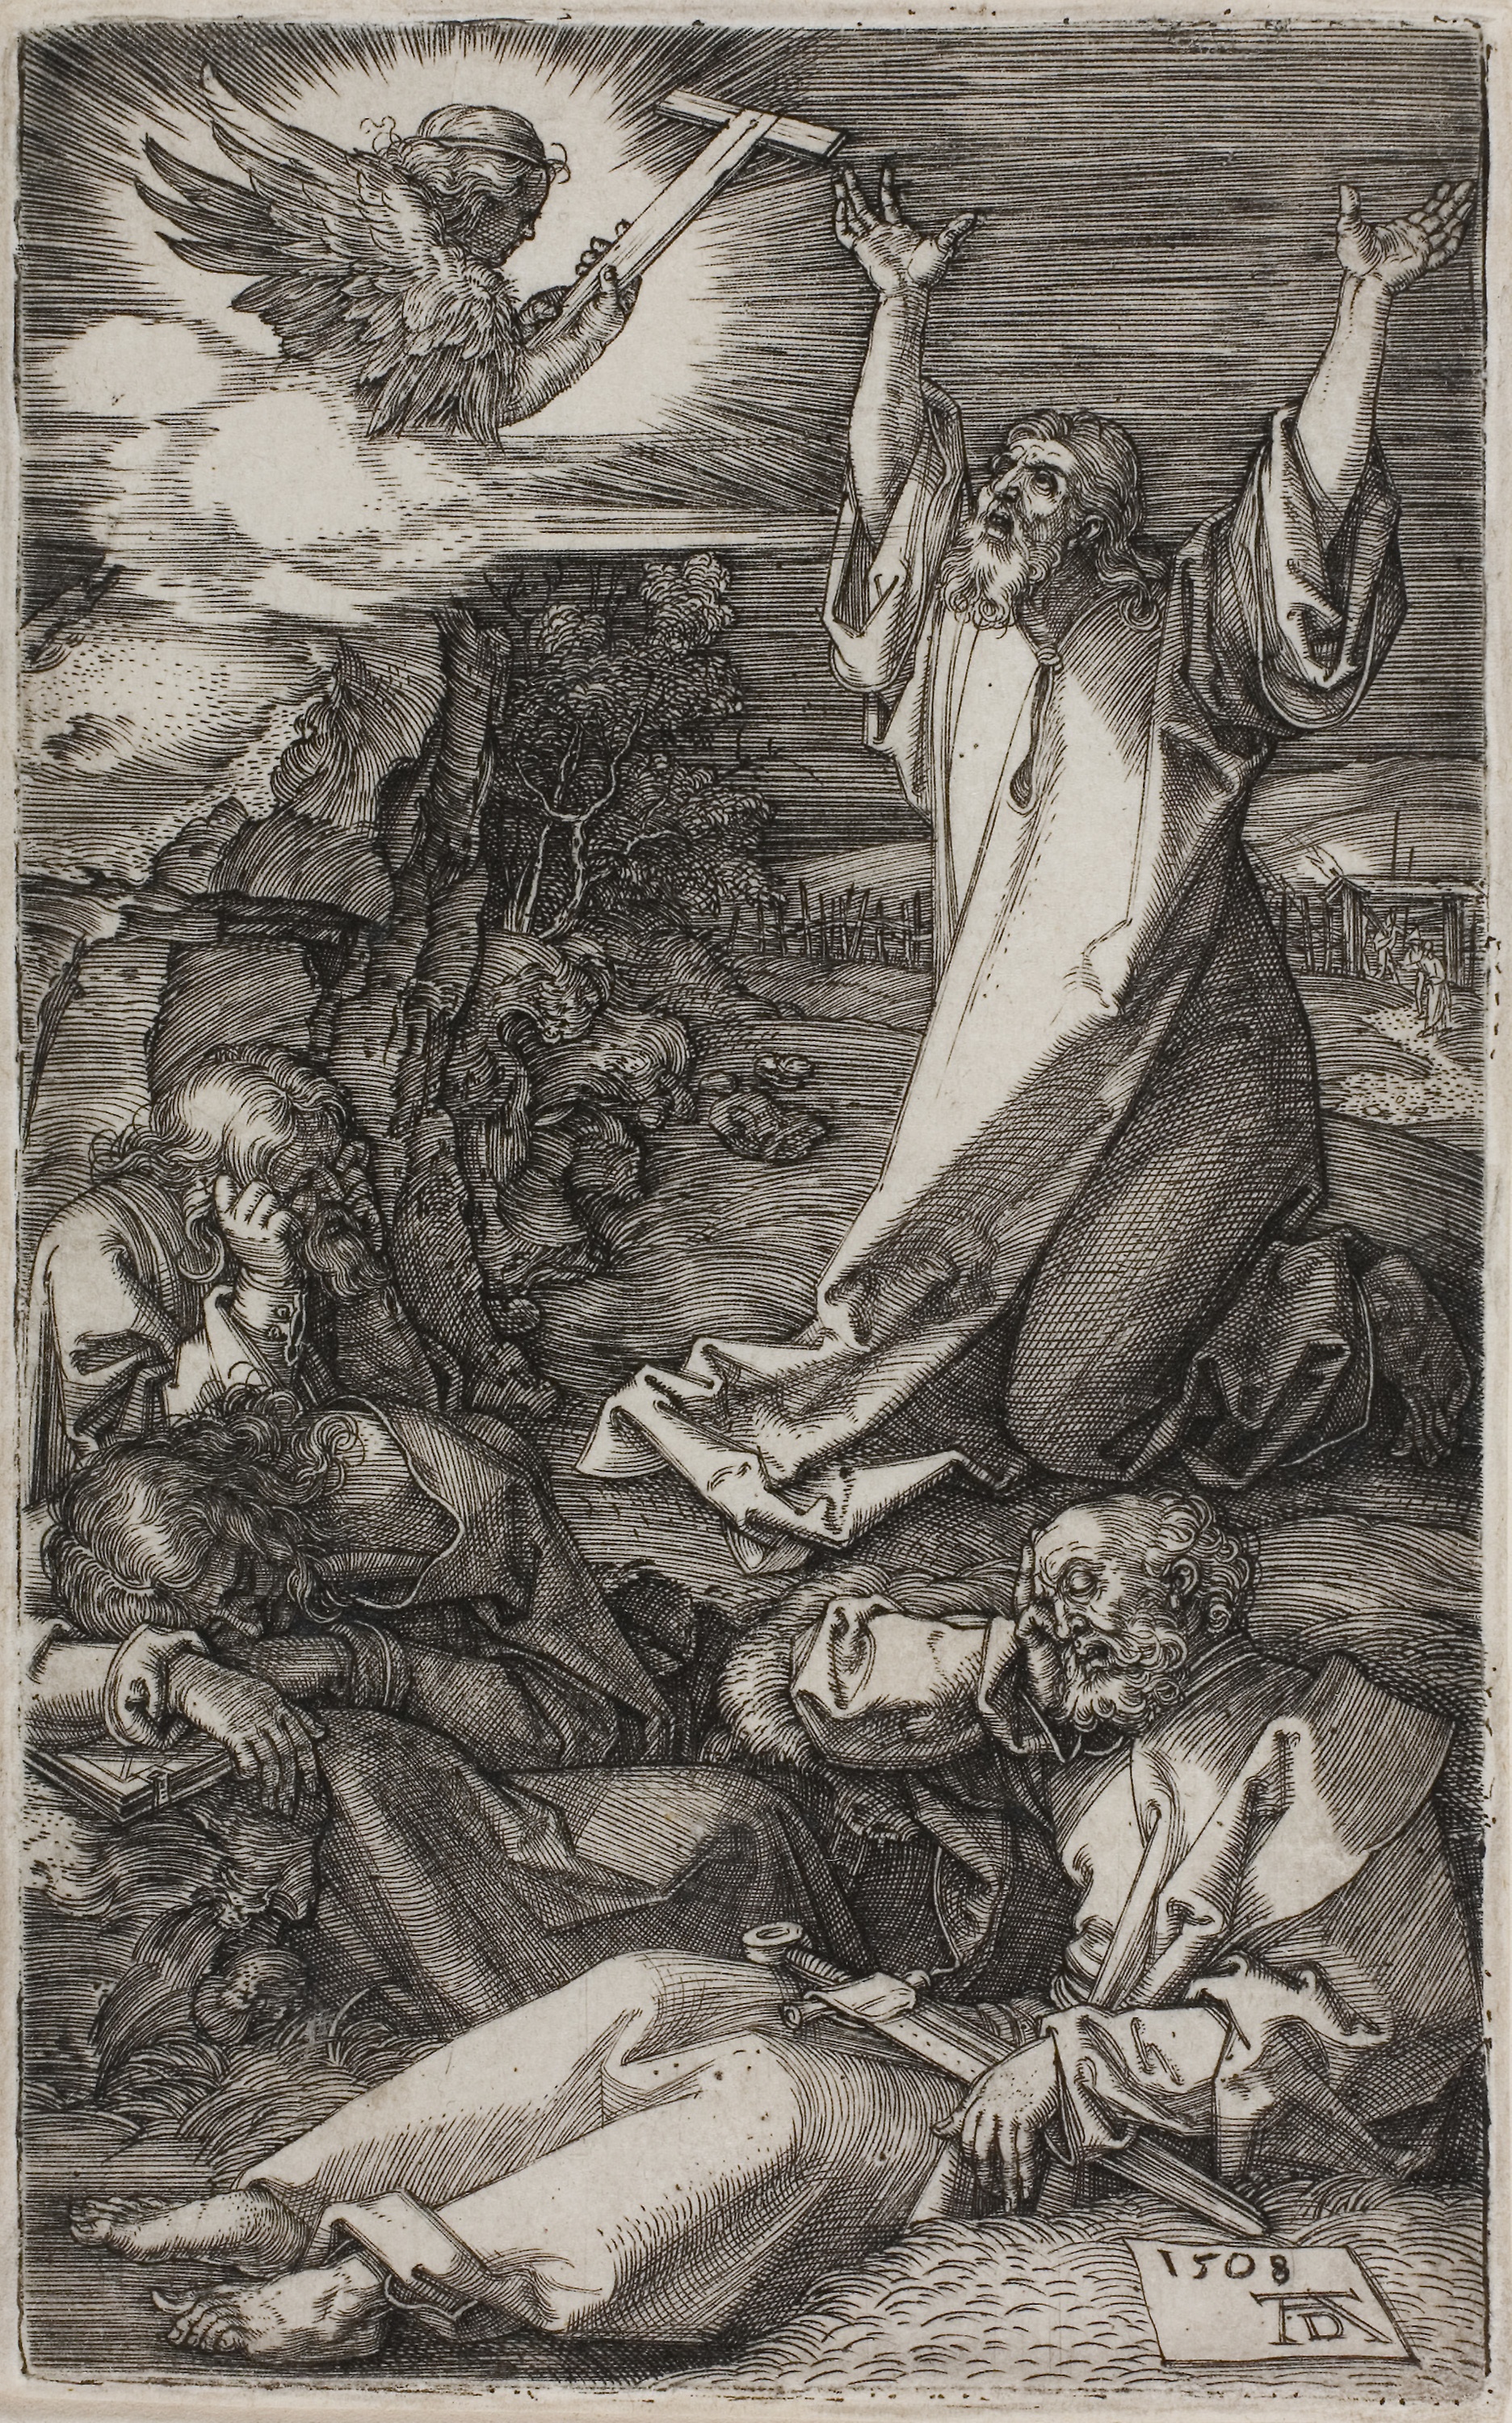
art, black and white, mythology, history, monochrome, visual arts, tree, illustration, mythical creature, figure drawing, artwork, printmaking, fictional character, drawing